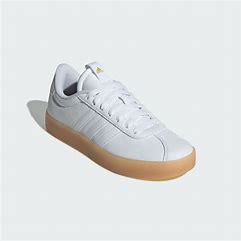
Brand: Adidas
Model: VL Court 3